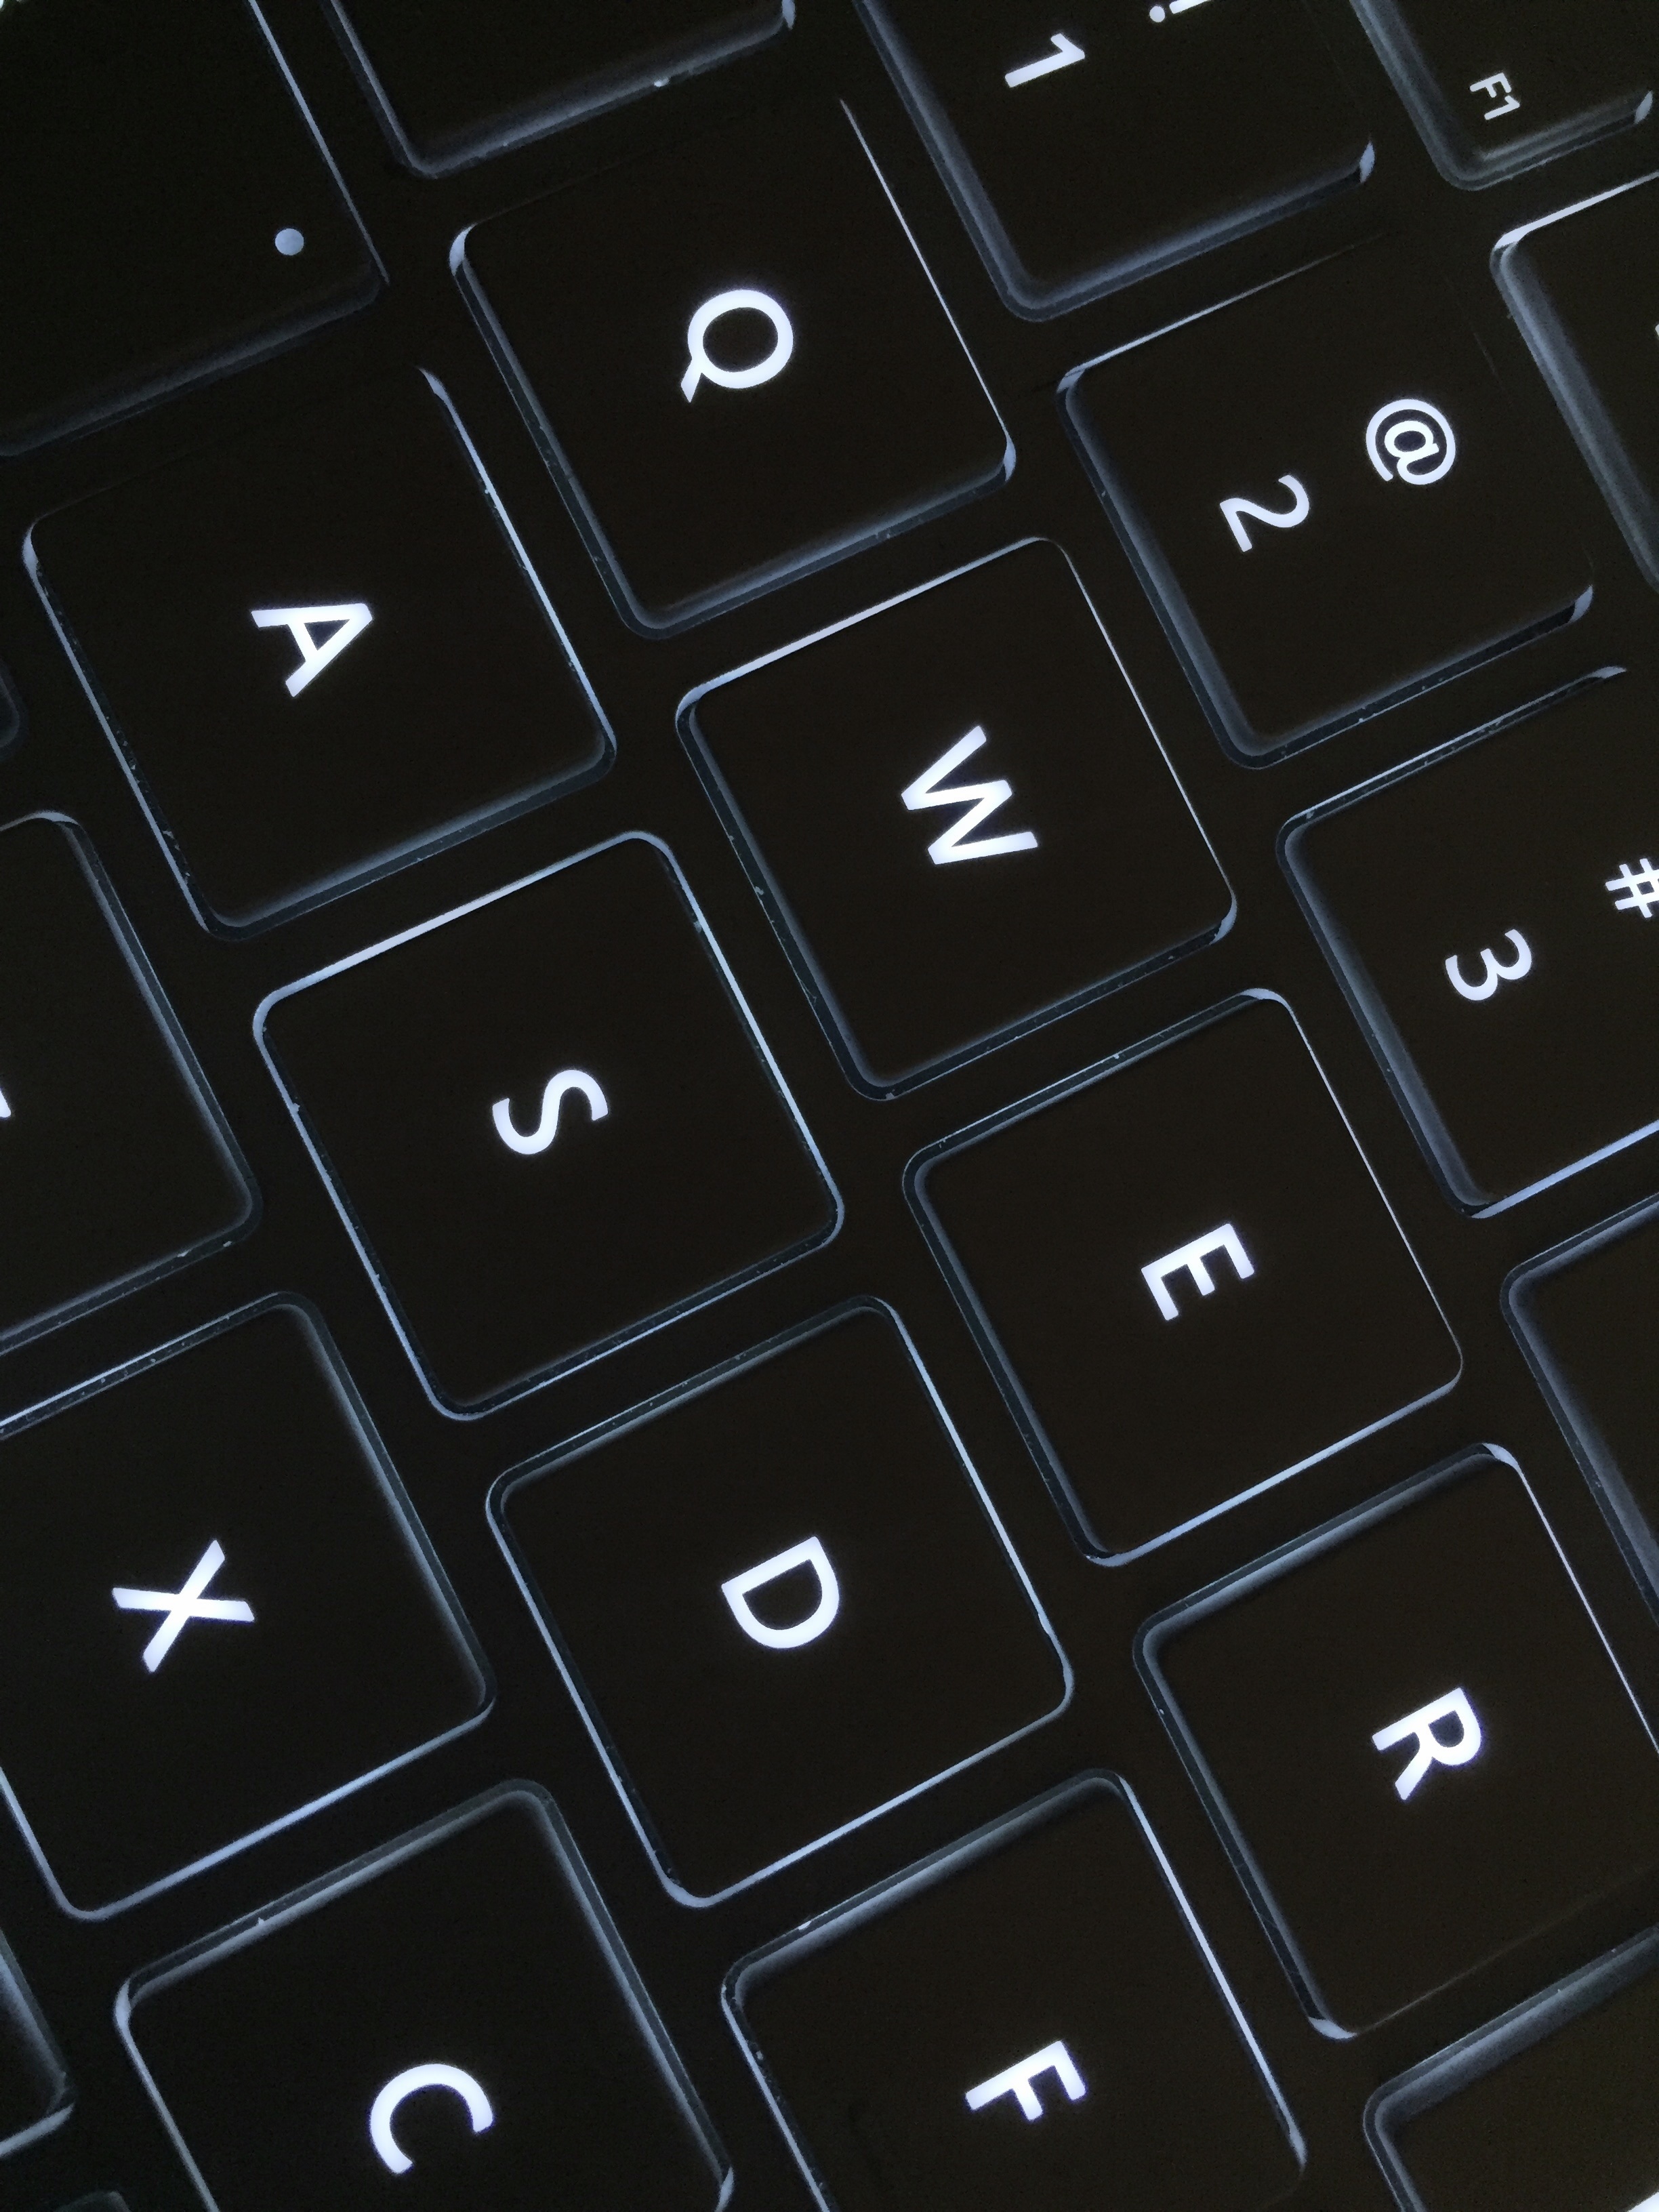
technology, number, pattern, line, font, multimedia, screenshot, computer keyboard, numeric keypad, electronic device, musical keyboard